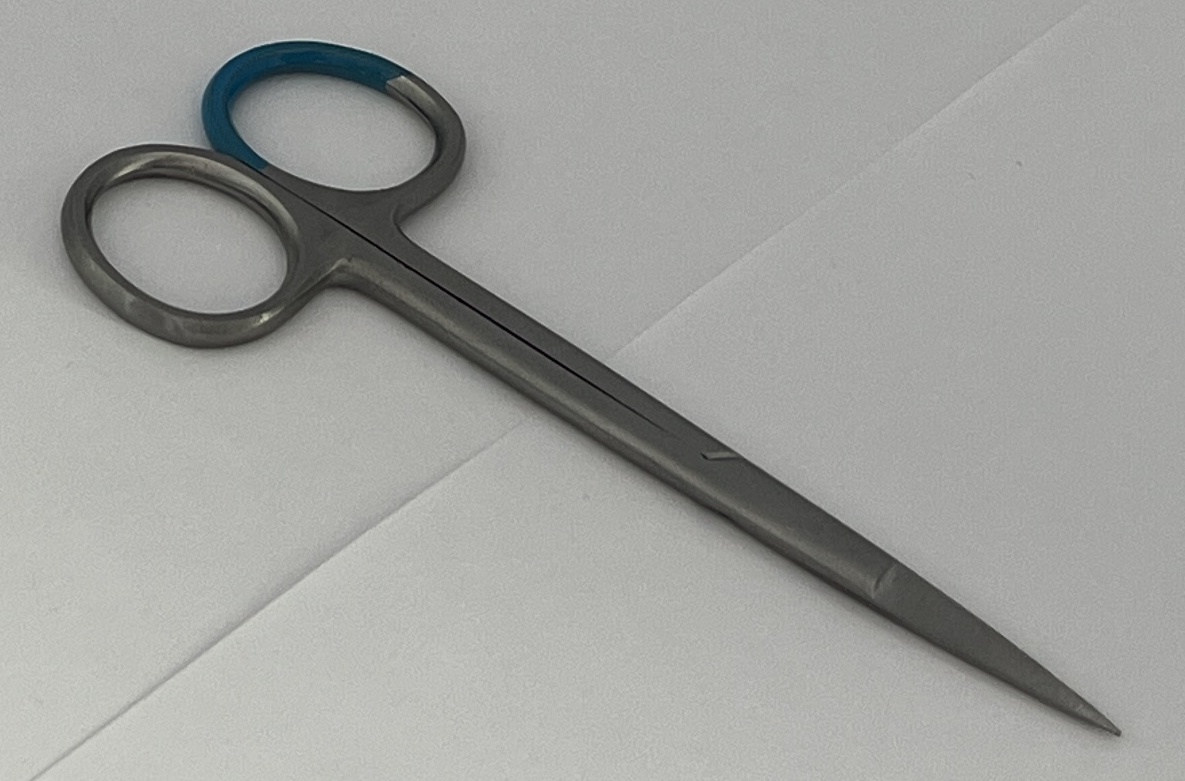
Hinged instrument state: closed